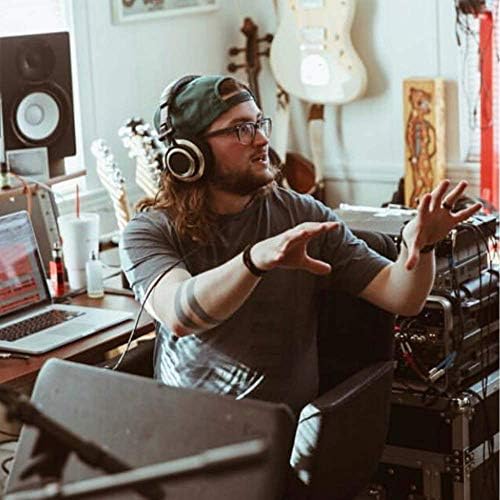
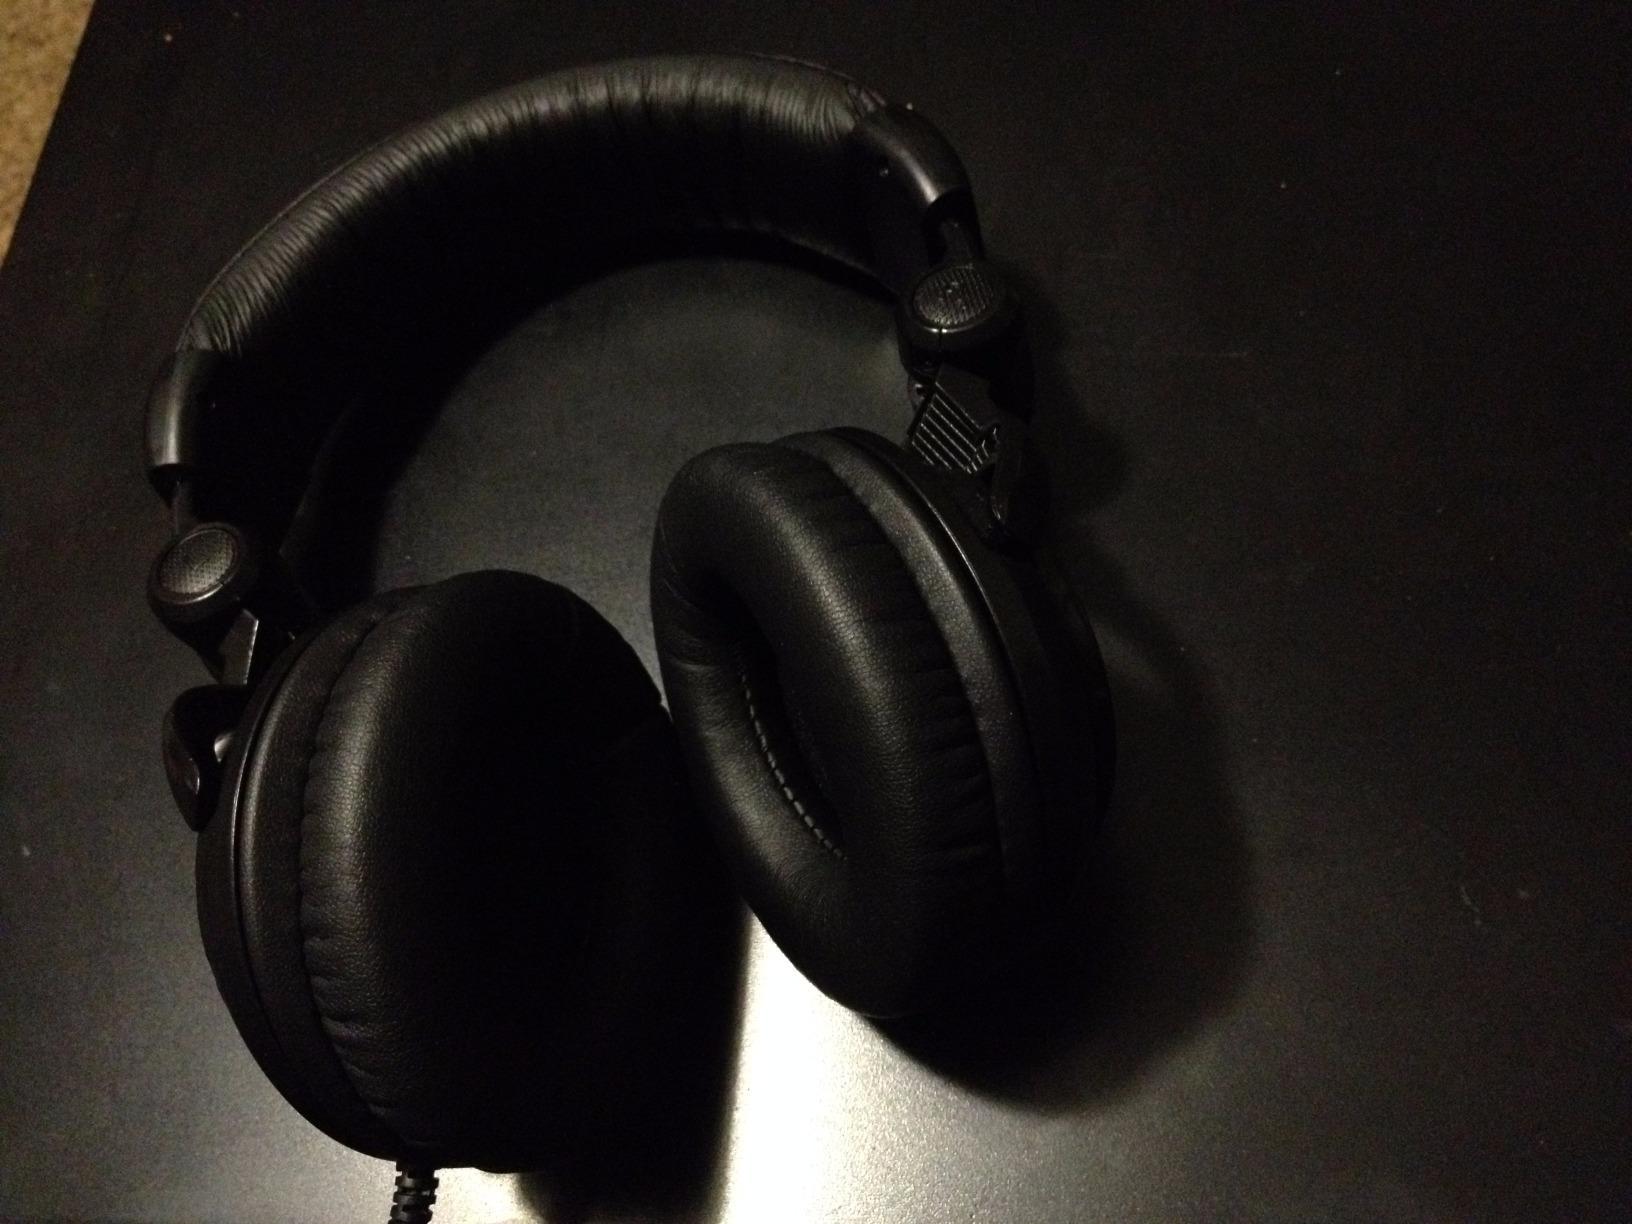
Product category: headphones
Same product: no